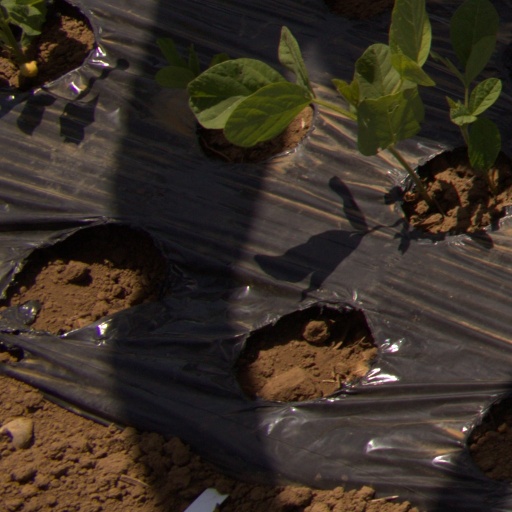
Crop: Jerusalem artichoke